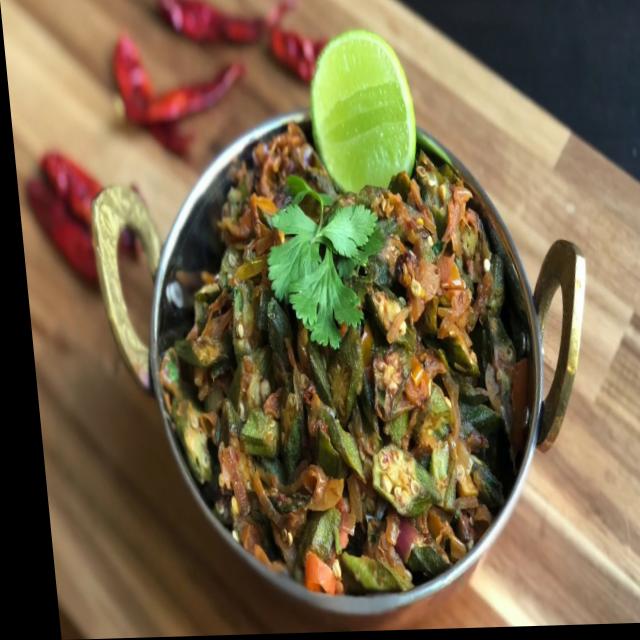
Dish: bhindi_masala